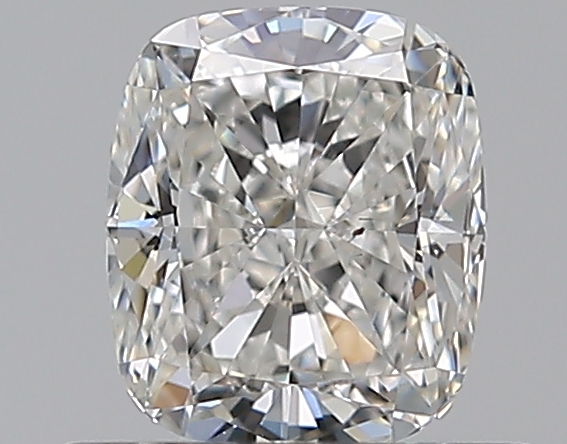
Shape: cushion
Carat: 0.5
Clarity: VS2
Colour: F
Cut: EX
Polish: EX
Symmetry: VG
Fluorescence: N
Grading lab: GIA
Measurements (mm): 4.98 x 4.26 x 2.83